The Hour of the Pig

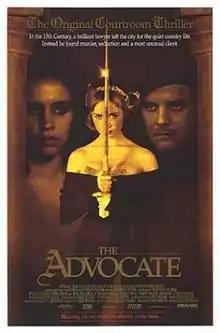
American theatrical release poster

The Hour of the Pig is a 1993 film by writer/director Leslie Megahey, produced by the BBC. The film stars Colin Firth, Ian Holm, Donald Pleasence, Nicol Williamson, Jim Carter and Amina Annabi. It was released in the United States as The Advocate. The film is usually categorised as a drama, although it could also be classified as a mystery or a black comedy.